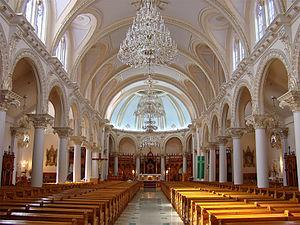
Cathédrale Saint-Hyacinthe-le-Confesseur, Saint-Hyacinthe, Montérégie, Québec, Canada.
Le diocèse de Saint-Hyacinthe est l'une des circonscriptions territoriales de l'Église catholique du Québec, située dans la région de la Montérégie. Le diocèse est suffragant de l'Archidiocèse de Sherbrooke. Son siège épiscopal est la cathédrale Saint-Hyacinthe-le-Confesseur. L’horaire des messe est accessible sur le site Internet du Diocèse de Saint-Hyacinthe.
La cathédrale Saint-Hyacinthe-le-Confesseur a été construite en 1880. Située à Saint-Hyacinthe, elle est l'église principale du diocèse du même nom. Elle est nommée en l'honneur d'Hyacinthe de Cracovie.